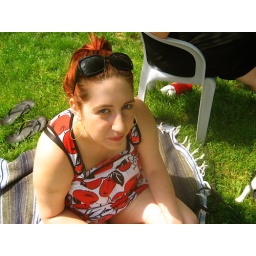
miranda in her cute cherry dress